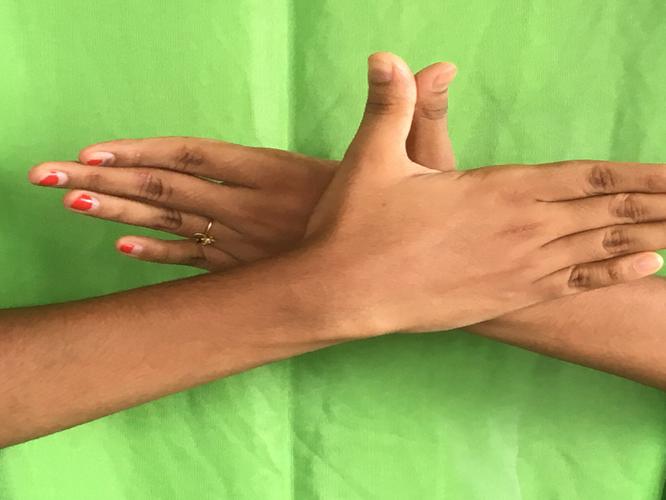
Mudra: Garuda
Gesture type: double_hand